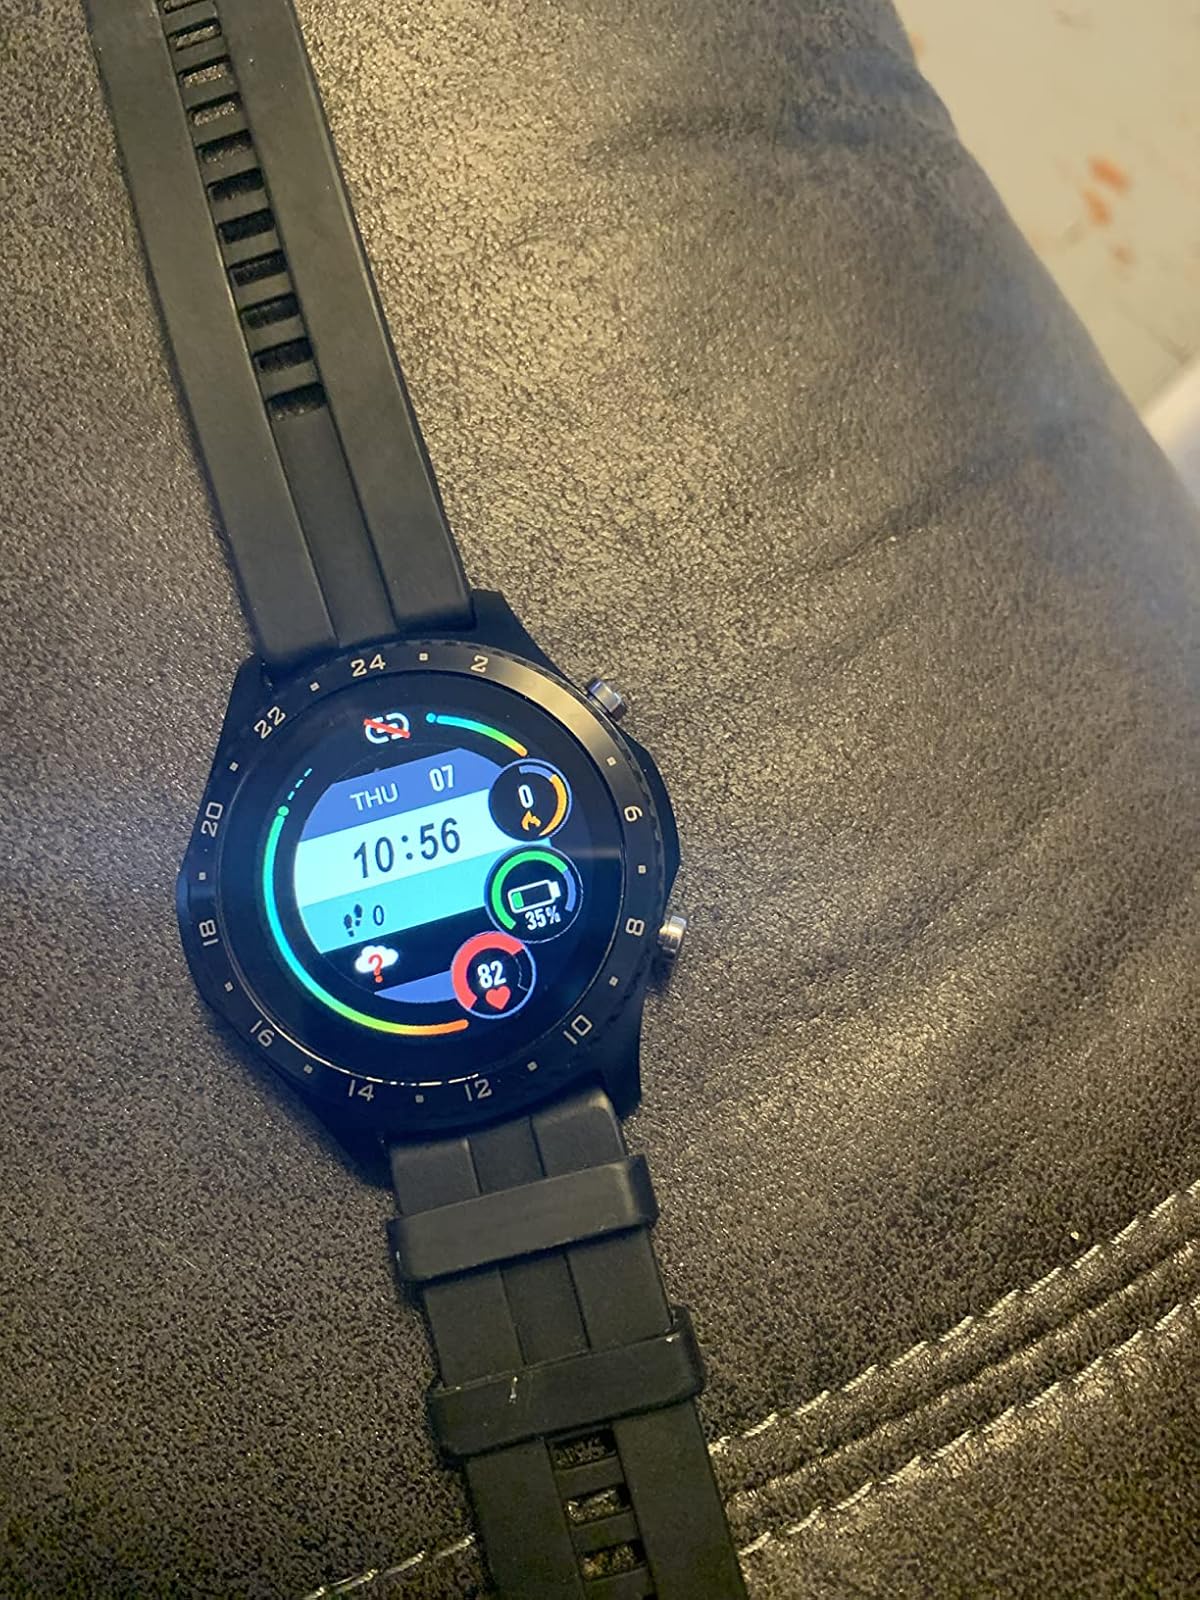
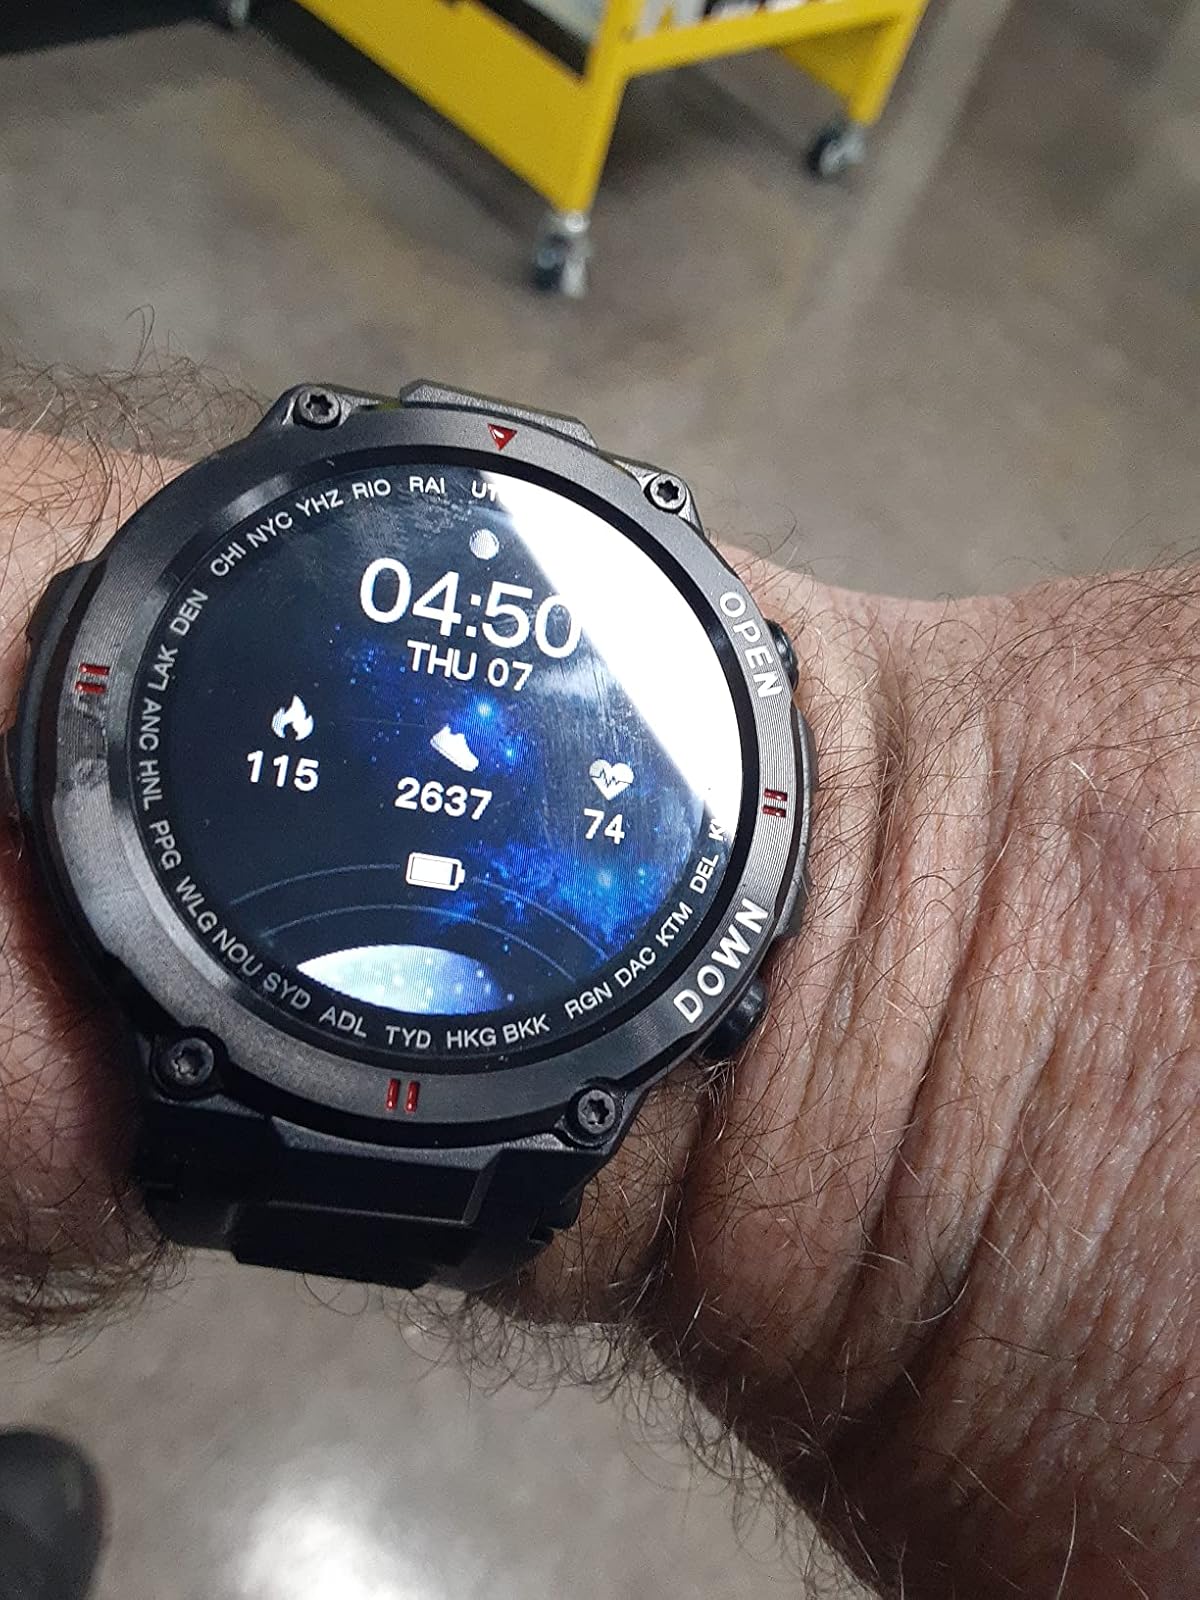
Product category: smartwatch
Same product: no